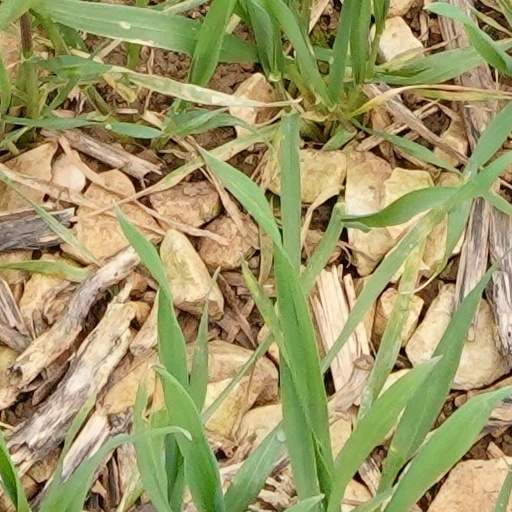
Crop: wheat